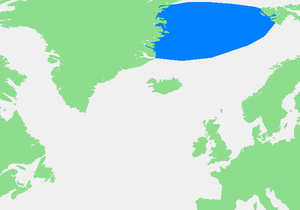
Ce tableau liste toutes les mers du monde que l'Organisation hydrographique internationale reconnaît comme telles dans sa publication S-23 Limites des océans et des mers. Dans cette publication tous les mers et océans ont un numéro d'identification, et on y trouve une description littéraire précise de leurs limites. Ces numéros d'identification sont ceux qui ordonnent cette table.
La mer du Groenland est une mer de l'océan Arctique d'une superficie d'environ 1 205 000 km² et située entre la côte est du Groenland à l'ouest, les côtes septentrionales de l'Islande au sud et l'île Spitzberg au nord-est.